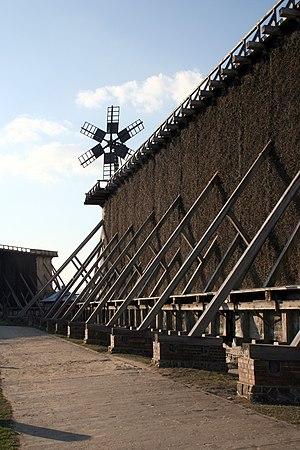
Tours de graduation de Ciechocinek - un complexe de trois tours de graduation de la saumure, érigé au XIXᵉ siècle à Ciechocinek, dans la voïvodie de Couïavie-Poméranie. C'est la plus grande structure en bois de ce type en Europe. Le complexe des tours de graduation et des salines, ainsi que le parc des tours de graduation et le parc thermal, constituent un monument historique de Pologne.